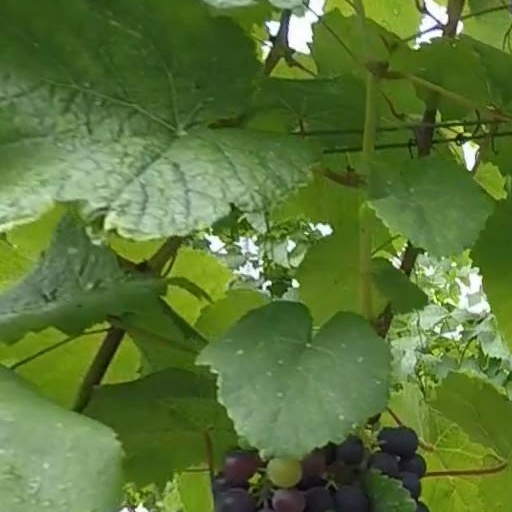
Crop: grape